Aksel Waldemar Johannessen

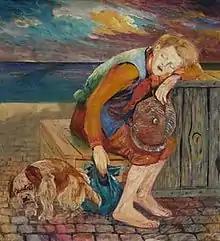
"vagabond with dog", around 1910

Johannessen was born in Oslo, and grew up in the suburb of Hammersborg. Mostly, poor people lived there. He attended the state-run art school. There, he studied sculpting under Lars Utne. In 1907, he married another student, Anna Nilsen. They had two daughters. Around 1910, the couple moved to Gjøvik, where Johannessen found a job as a designer for furniture. At the start of the First World War, they moved back to Oslo, and he started painting. When painting, he soon developed his style, which was always critical of the conditions of people. His work has also been seen as a realist. In 1921, his wife was diagnosed with cancer. Johannesson started drinking more and more alcohol. As he was in bad health, he died of pneumonia.